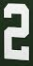
Number: 2